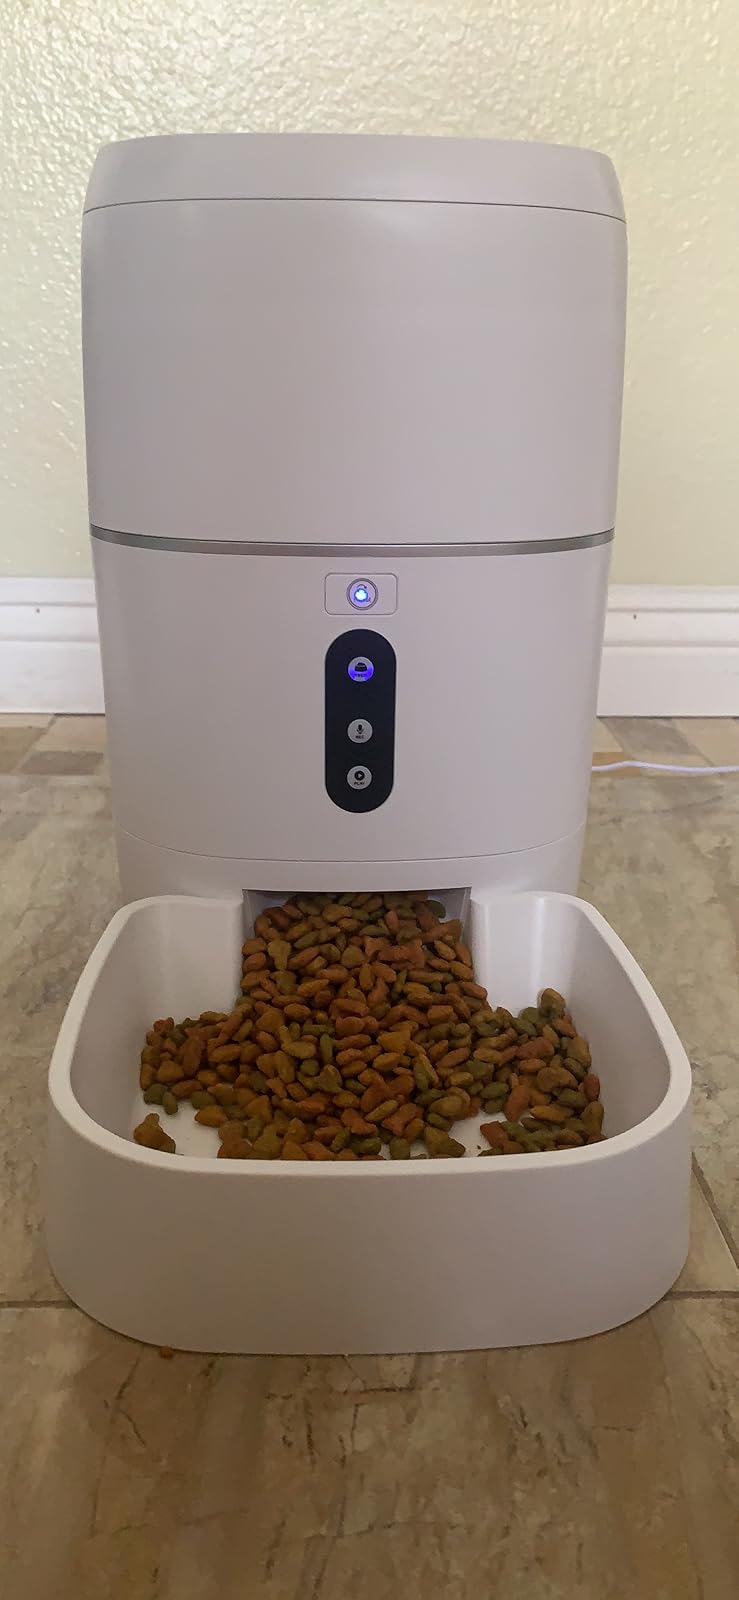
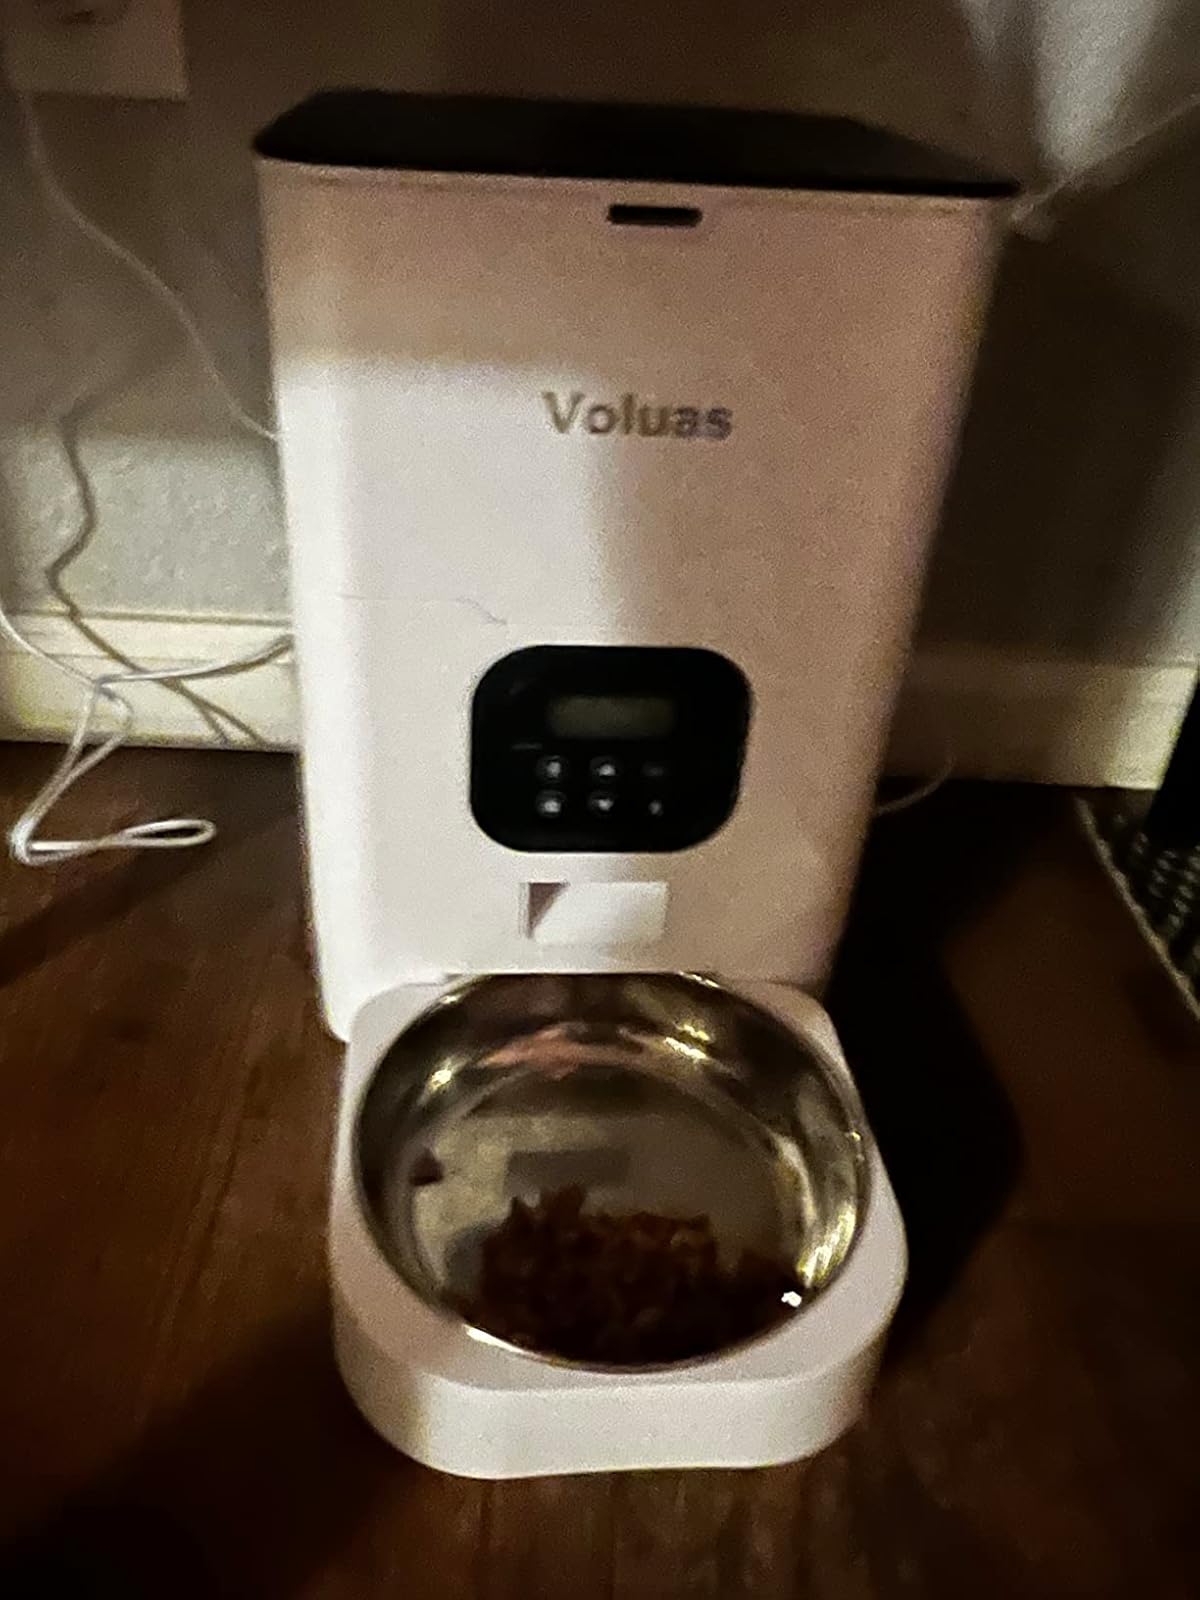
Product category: items_feeder
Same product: no